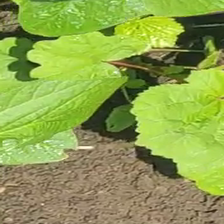
Weed species: Little_Mallow(Malva parviflora)